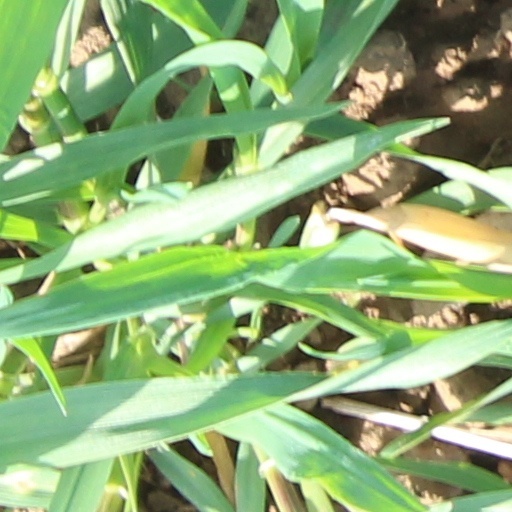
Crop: wheat